Tim Receveur

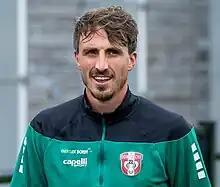
Receveur with Dordrecht in 2023

Tim Charles Pieter Receveur (born 30 July 1991) is a Dutch professional footballer who plays as a midfielder for Indonesian Super League club Bali United. He formerly played for AGOVV Apeldoorn, VVV-Venlo, De Graafschap and Dordrecht.